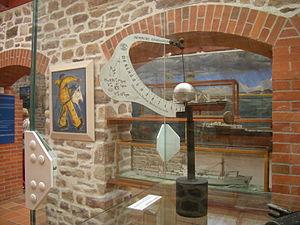
Anémomètre Daloz au musée de la mer de Paimpol
L’anémomètre de Daloz est un instrument permettant de mesurer la vitesse instantanée du vent, inventé par G. Daloz au début des années 1900. Cet anémomètre présente la particularité d'être gradué à partir de la vitesse limite atteinte en chute dans l'atmosphère par la boule sphérique qui constitue son capteur.
Un anémomètre est un terme du XVIIIᵉ siècle, composé du préfixe « anémo » et du suffixe « mètre ». Il s'agit donc d'un appareil permettant de mesurer la vitesse ou la pression du vent. Il en existe plusieurs variantes qui peuvent être regroupées en deux types principaux : à mesure du déplacement de l'air et à variation de pression causé par ce mouvement. Les anémomètres sont le plus souvent disposés sur un pylône baptisé mât anémométrique, dont la hauteur dépend à la fois de la nature du site d'observation et de l'objectif des mesures.